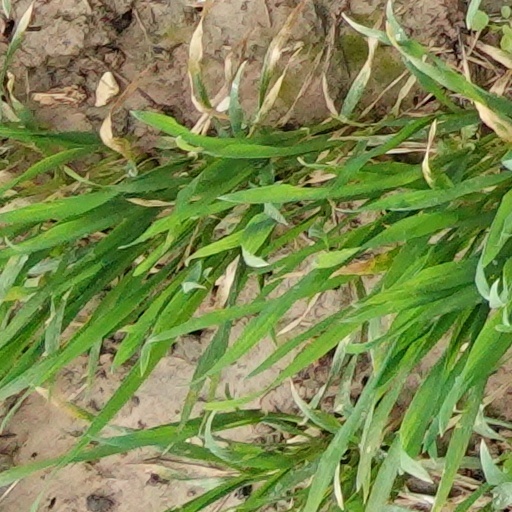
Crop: wheat